Vayetze

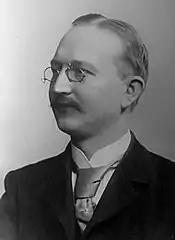
Gunkel

Similarly, a midrash cited Genesis 31:24 as an application of the principle that all miracles that God did for Israel, and the punishment of the wicked on their behalf, took place at night. To this end, the midrash cited Genesis 14:15, "And he divided himself against them by night"; Genesis 20:3, "But God came to Abimelech in a dream of the night"; Genesis 31:24, "And God came to Laban the Aramean in a dream of the night"; Exodus 7:42, "It was a night of watching unto the Lord . . . this same night"; Exodus 12:29, "And it came to pass at midnight"; Exodus 14:20, "And there was the cloud and the darkness here, yet gave it light by night there"; and Numbers 22:20, "And God came to Balaam at night."